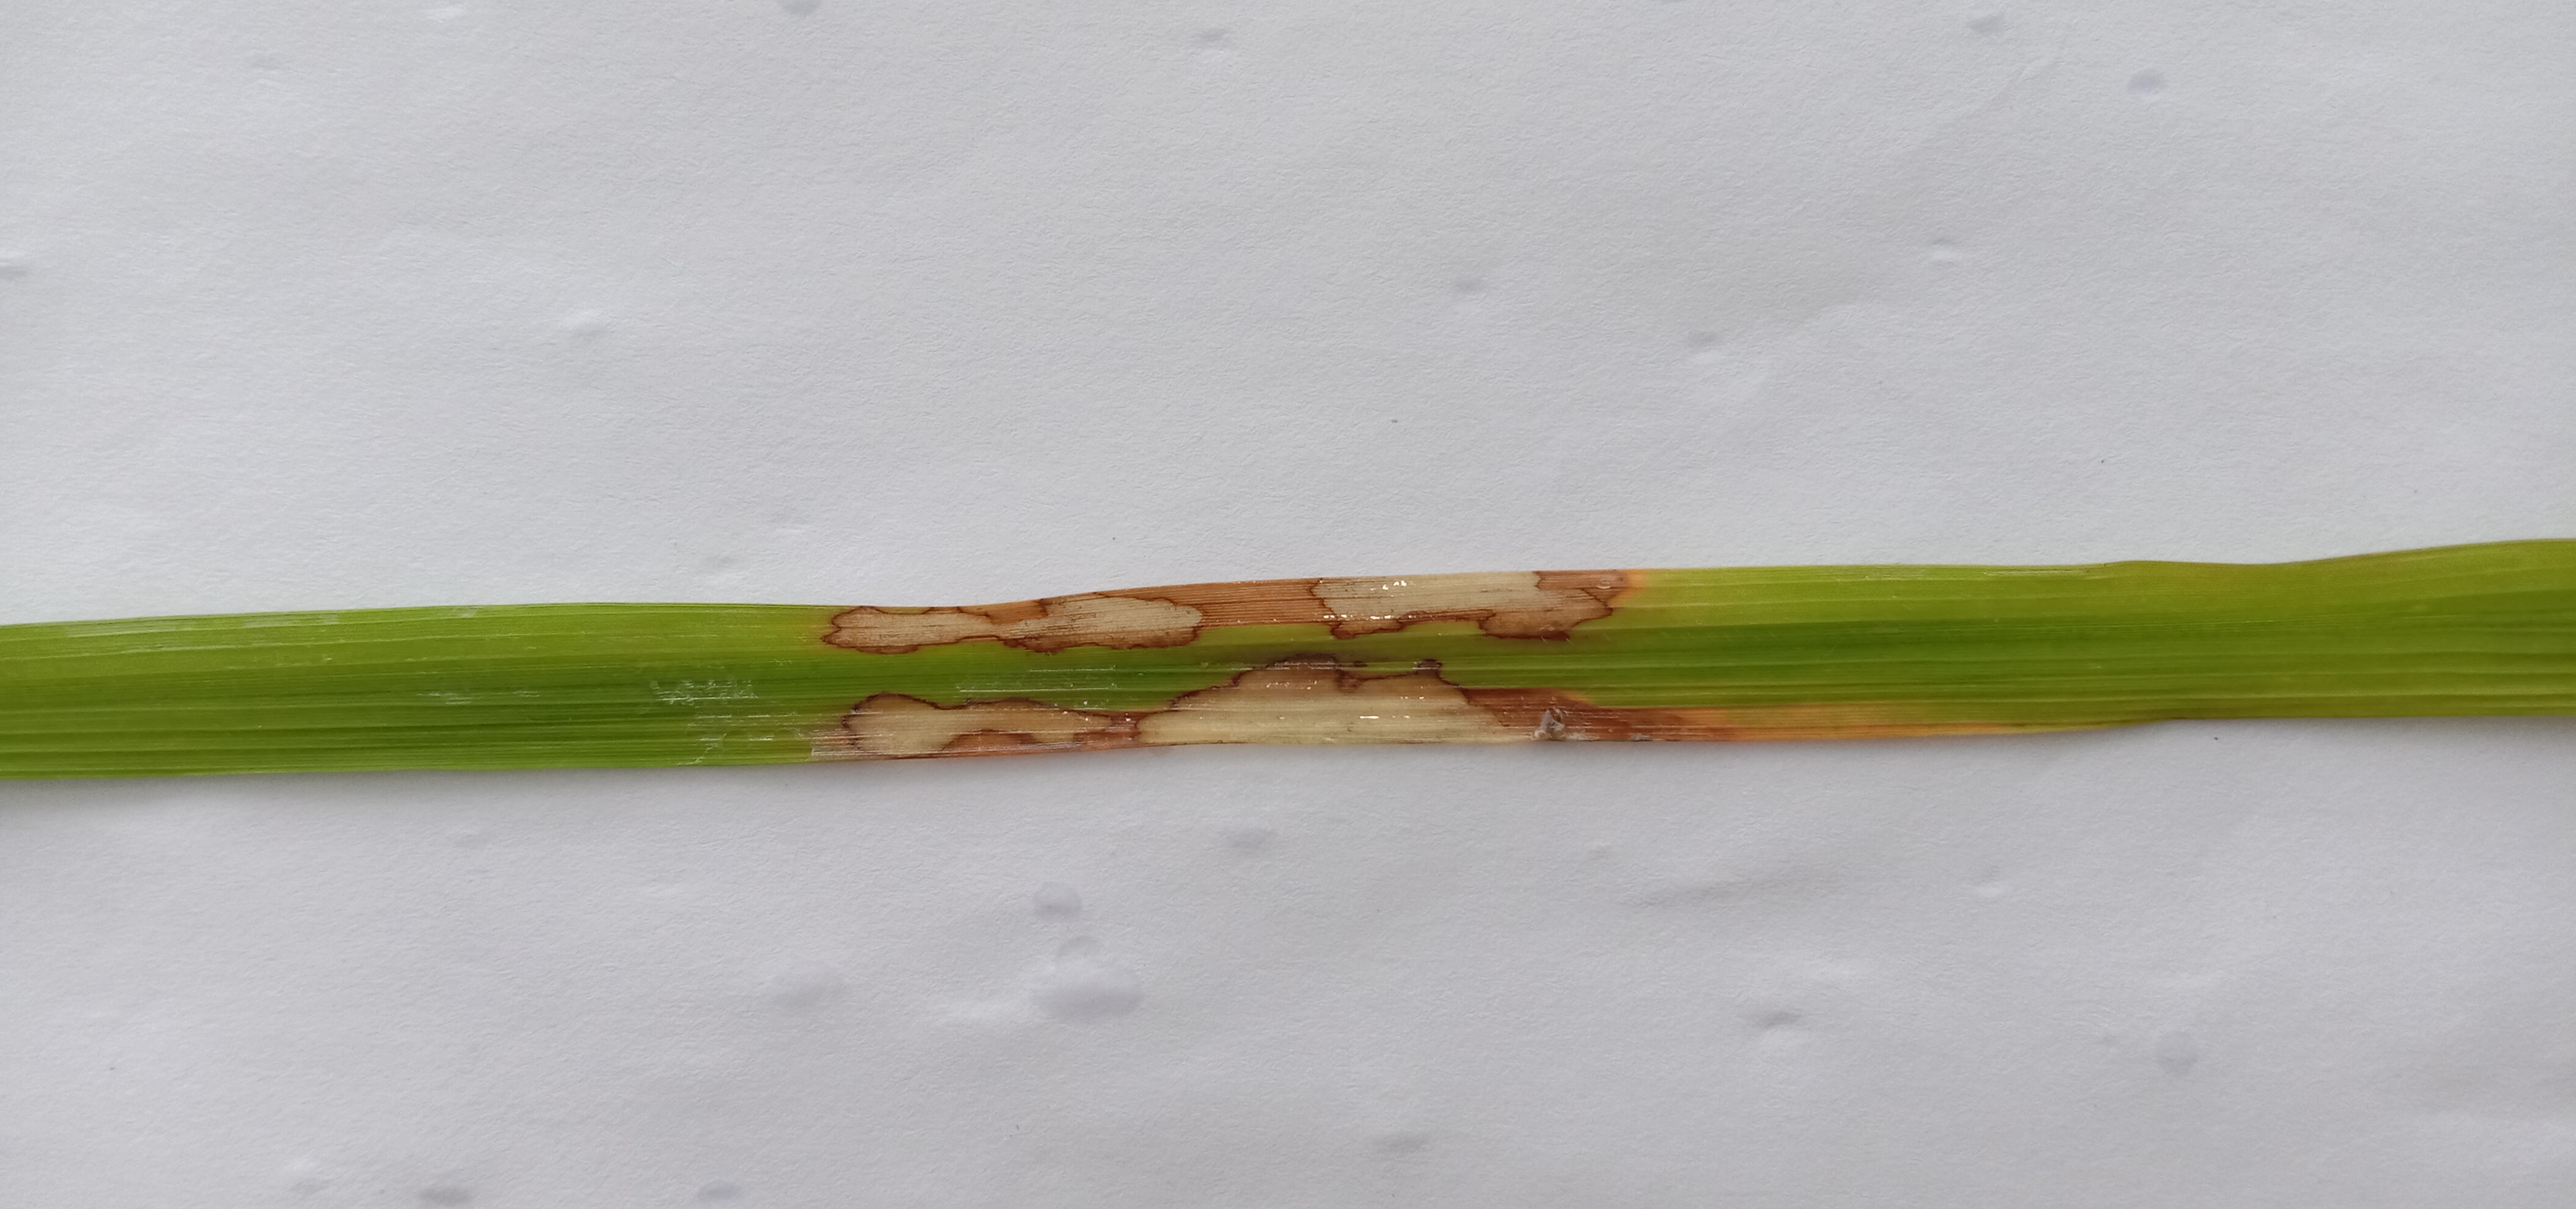
Label: Rice___Brown_Spot